Deer management

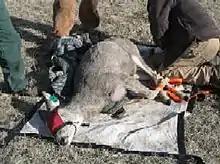
Deer being administered a birth control shot

Another way to control the population of deer is to regulate the birth rate. Decreasing the birth will limit the growth rate of the herd. Birth control vaccines have been invented that will prevent doe from having fawns for up to 3 years. These vaccines can be administered by dart or by a shot. This type of management would be an alternative to hunting and most effective in urban areas where hunting may pose an issue.